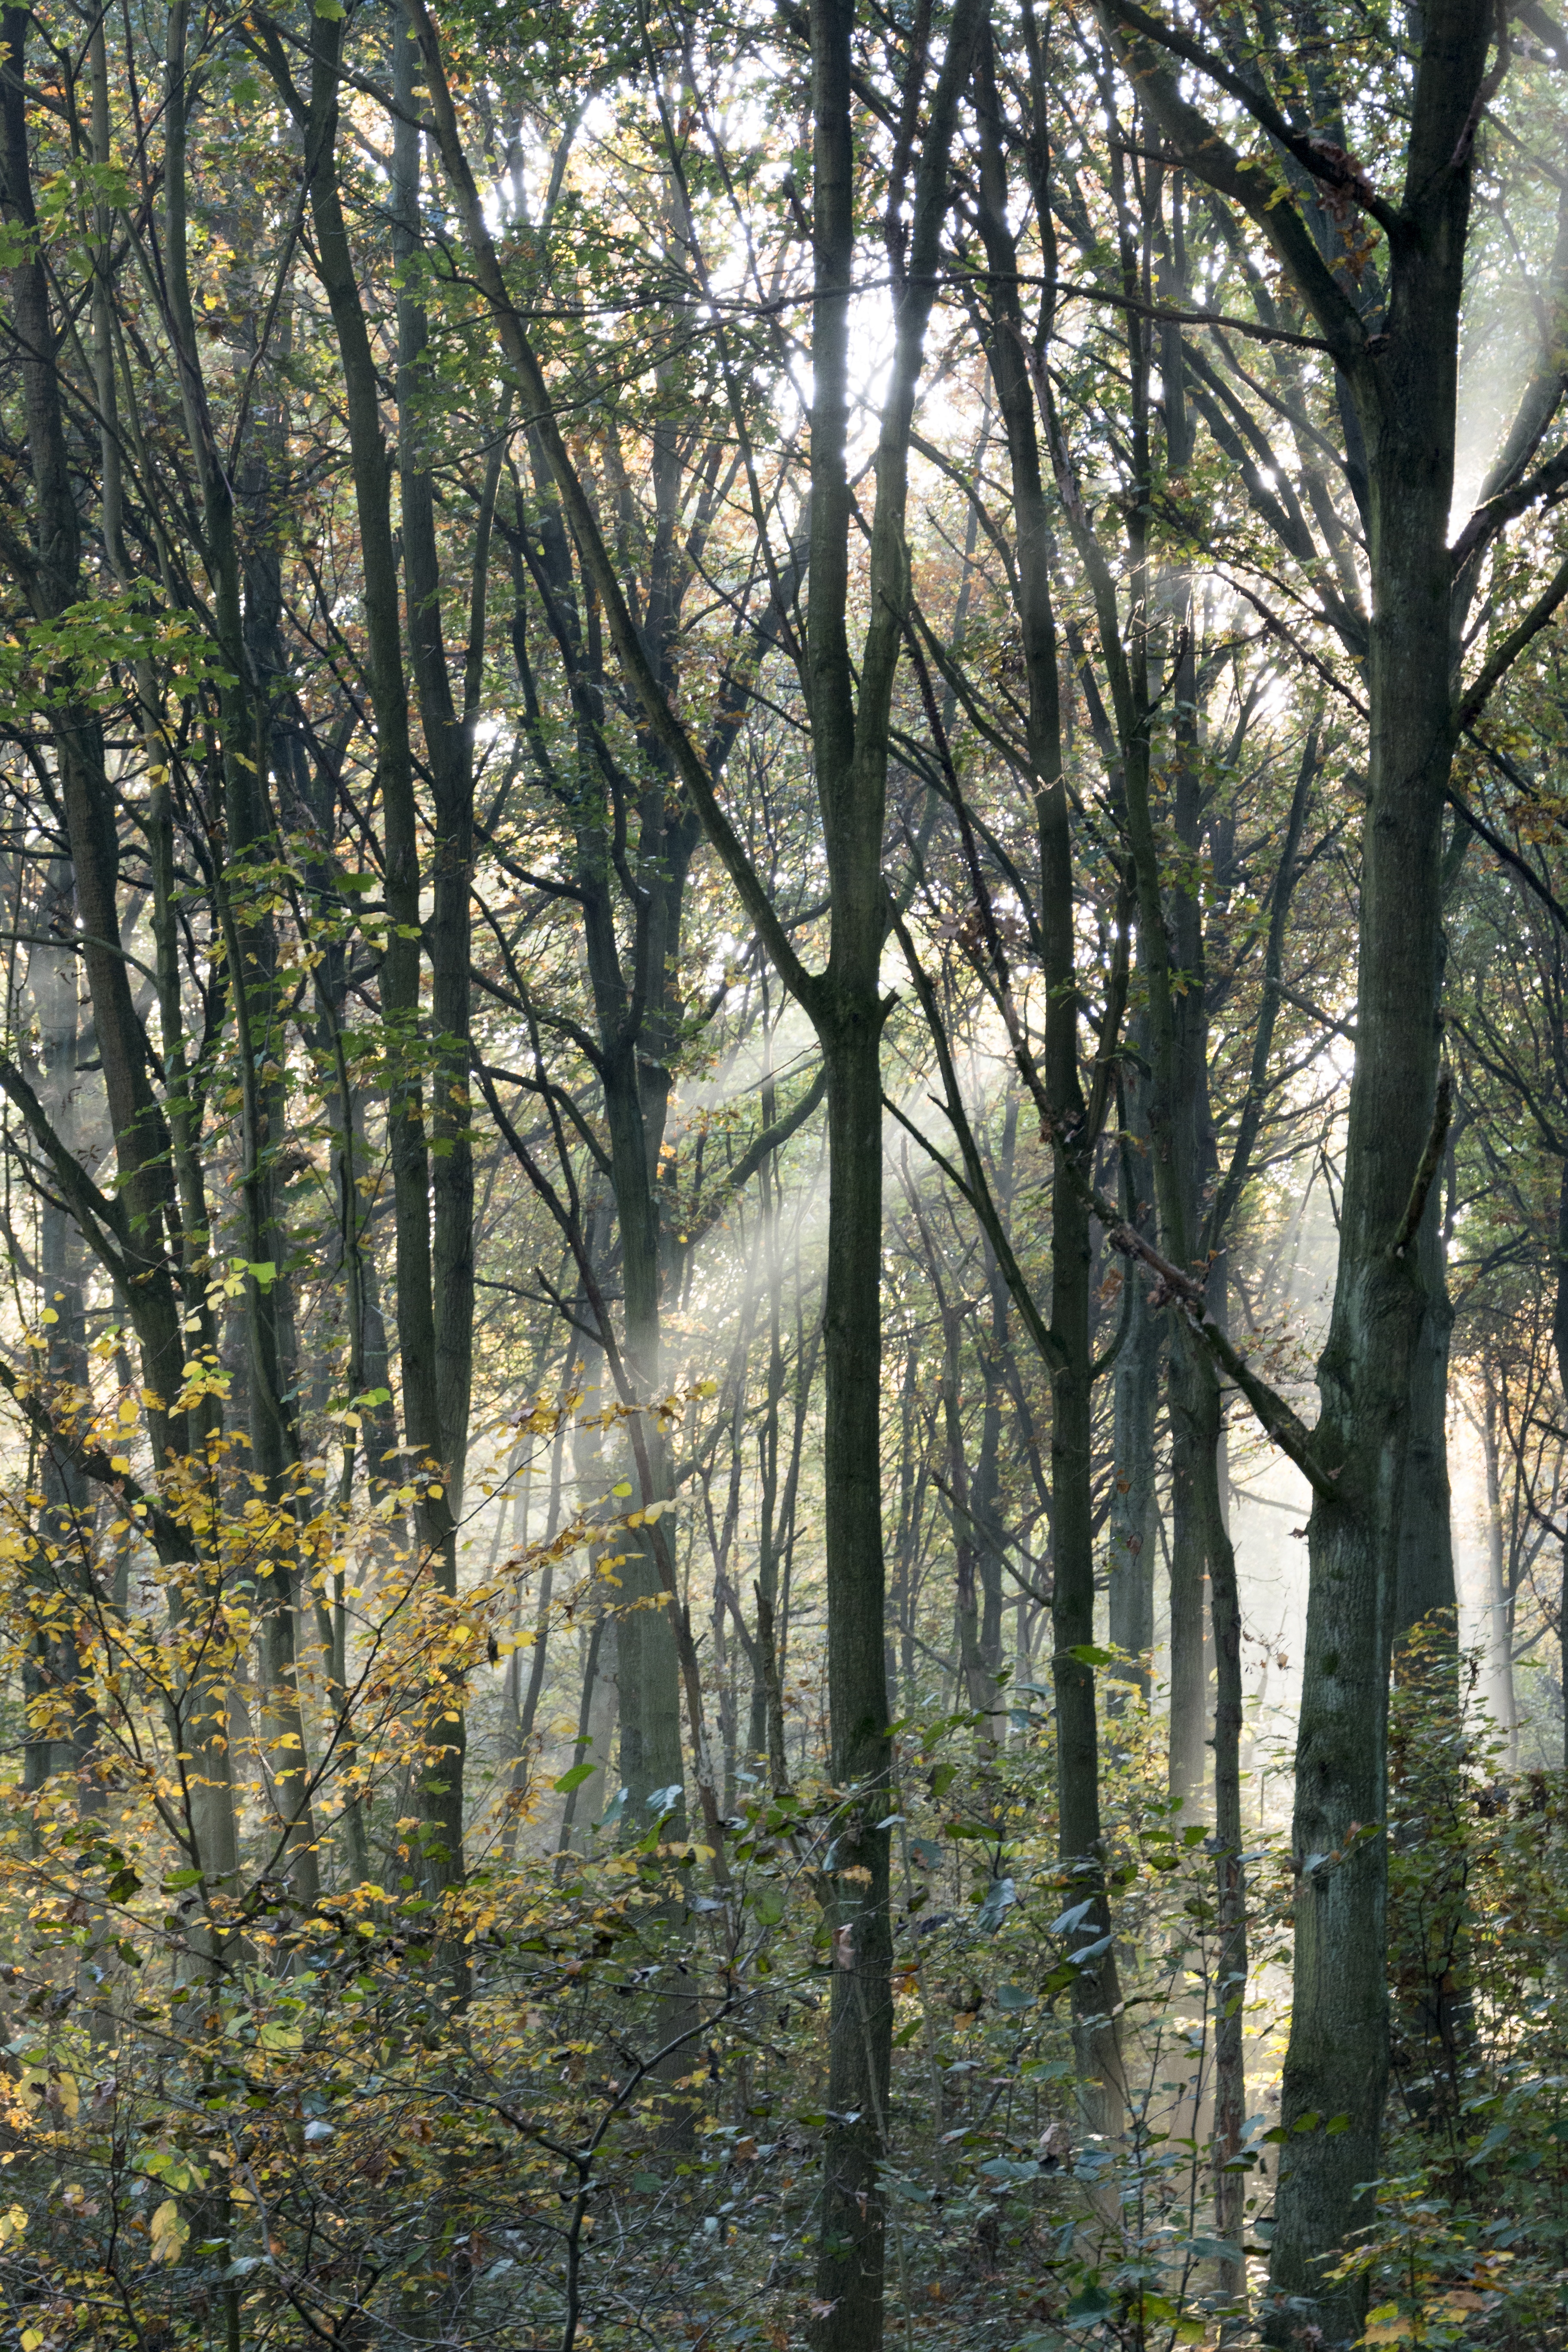
tree, nature, forest, outdoor, wilderness, branch, plant, wood, trail, sunlight, leaf, environment, natural, autumn, park, season, beams, deciduous, wetland, rays, sunrays, grove, woodland, habitat, ecosystem, biome, natural environment, atmospheric phenomenon, woody plant, temperate broadleaf and mixed forest, temperate coniferous forest